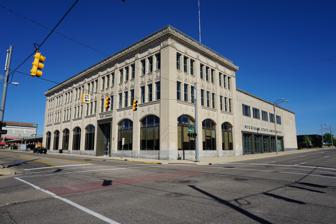
Building: Flint Journal Building
Country: United States of America
Year built: 1924
United States historic place Flint Journal Building U.S. National Register of Historic Places Location 200 E. 1st. St., Flint, Michigan Coordinates 43°0′59″N 83°41′20″W / 43.01639°N 83.68889°W / 43.01639; -83.68889 ( Flint Journal Building ) Area 1.4 acres (0.57 ha) Built 1924 ( 1924 ) Architect Albert Kahn , William E. Kapp Architectural style Classical Revival , Art Moderne , International Style NRHP reference No. 13000903 Added to NRHP October 25, 2013 The Flint Journal Building is an office building located at 200 East First Street in Flint, Michigan . It was listed on the National Register of Historic Places in 2013. It is now used by the Michigan State University College of Human Medicine . History The first edition of The Flint Journal was published by Charles Fellows on in 1876. The paper was sold twice over the next few years, eventually being bought by George McConnelly, who changed it from a weekly to a daily newspaper in 1883. The paper was sold twice again, and in 1902 Howard H. Fitzgerald purchased it and merged it with the Flint Globe , changing its name to the Fling Daily Journal .  In 1911 Fitzgerald sold it to George Gough Booth , then president of the Detroit News and owner of many other Michigan newspapers. Flint grew enormously at the beginning of the twentieth century, providing an increasing number of subscribers for the Journal . The paper had offices on First Street, but by the 1920s was outgrowing that space. Booth hired Albert Kahn (who had recently designed the Detroit News Building as well as Booth's personal residence at Cranbrook ) to design new offices for the Journal . The building was constructed and the paper moved into the offices in 1924. Kahn designed an addition in 1928, and other changes were made to the building in the 1930s. In 1952, Detroit architect William Kapp designed another, two-story addition to the building; a second addition was constructed in 1962. William Edward Kapp , architect for the firm of Smith, Hinchman & Grylls designed the second addition. However, as the twentieth century rolled on, Flint's economy declined, and so did the paper. In 1976, the Booth Newspapers were sold to Samuel Irving Newhouse Jr. , and by 2009, the newspaper reduced publishing to three days per week. In 2012, Booth Newspapers changed its name to Mlive Media Group, and the Flint Journal moved out of its historic headquarters, renting office space elsewhere in downtown Flint. At the same time, Michigan State University was looking to expand its medical education and public health programs in Flint. The old Flint Journal Building was purchased by Uptown Reinvestment in 2013, who rehabilitated the structure and leased it to MSU. Michigan State University opened their College of Human Medicine facilities in the building at the end of 2014. Description The Flint Journal Building is a 3-1/2-story Neoclassical style limestone clad building on a granite foundation, with 2-1/2-story tall International Style additions. The main building has an eight-bay-wide facade along First Street containing an off-center main entrance located in the third bay.  The entrance is recessed, with the entry bay trimmed in dark green granite topped by a cornice. The remaining bays have  broad segmental-arch-top window openings on the first floor level. In the second and third story level above, each of the eight bays contain three window openings separated by two-story Doric pilasters. Above the third-floor windows is a broad frieze. The side facade along Harrison Street has a three-by section with design similar to the front. Behind are the later additions. The 1952 addition is five bays wide with a strip of five large windows on the first floor and a wide tripartite window in each bay on the second floor. The 1965 addition is about half the length of the 1952 addition, but us windowless. References